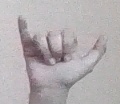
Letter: ya